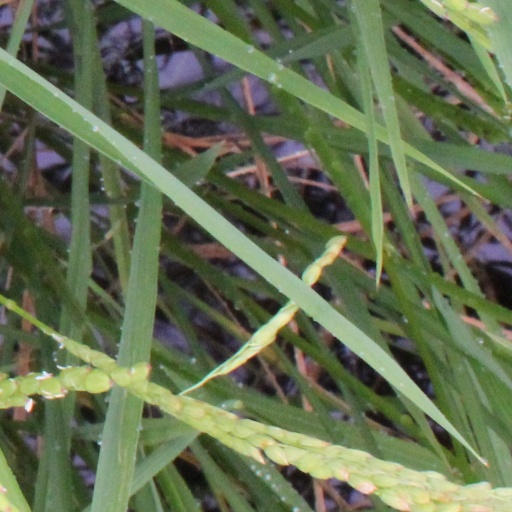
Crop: rice